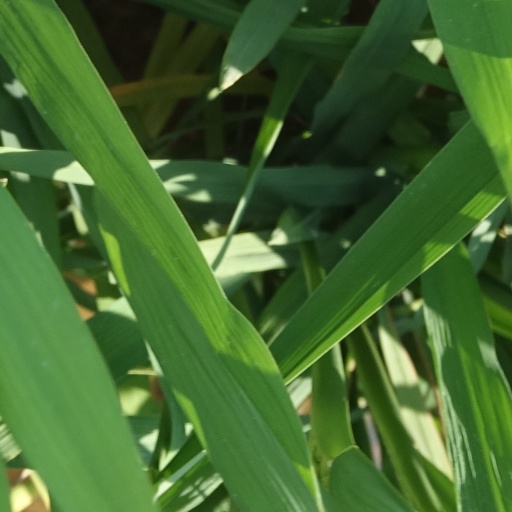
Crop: rice